Lola T700

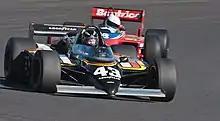
Lola T700 IndyCar

The Lola T700 is an open-wheel racing car chassis, designed, developed and built by Lola Cars, that competed in the CART open-wheel racing series, for competition in the 1983 IndyCar season. It was powered by the Ford-Cosworth DFX. It won two races that season, at Road America and Caesars Palace, both while being driven by Mario Andretti. Only 3 models were produced. It did manage to score 6 podium finishes, also all with Andretti. Andretti eventually finished the season championship that year in 3rd-place, with 133 points.